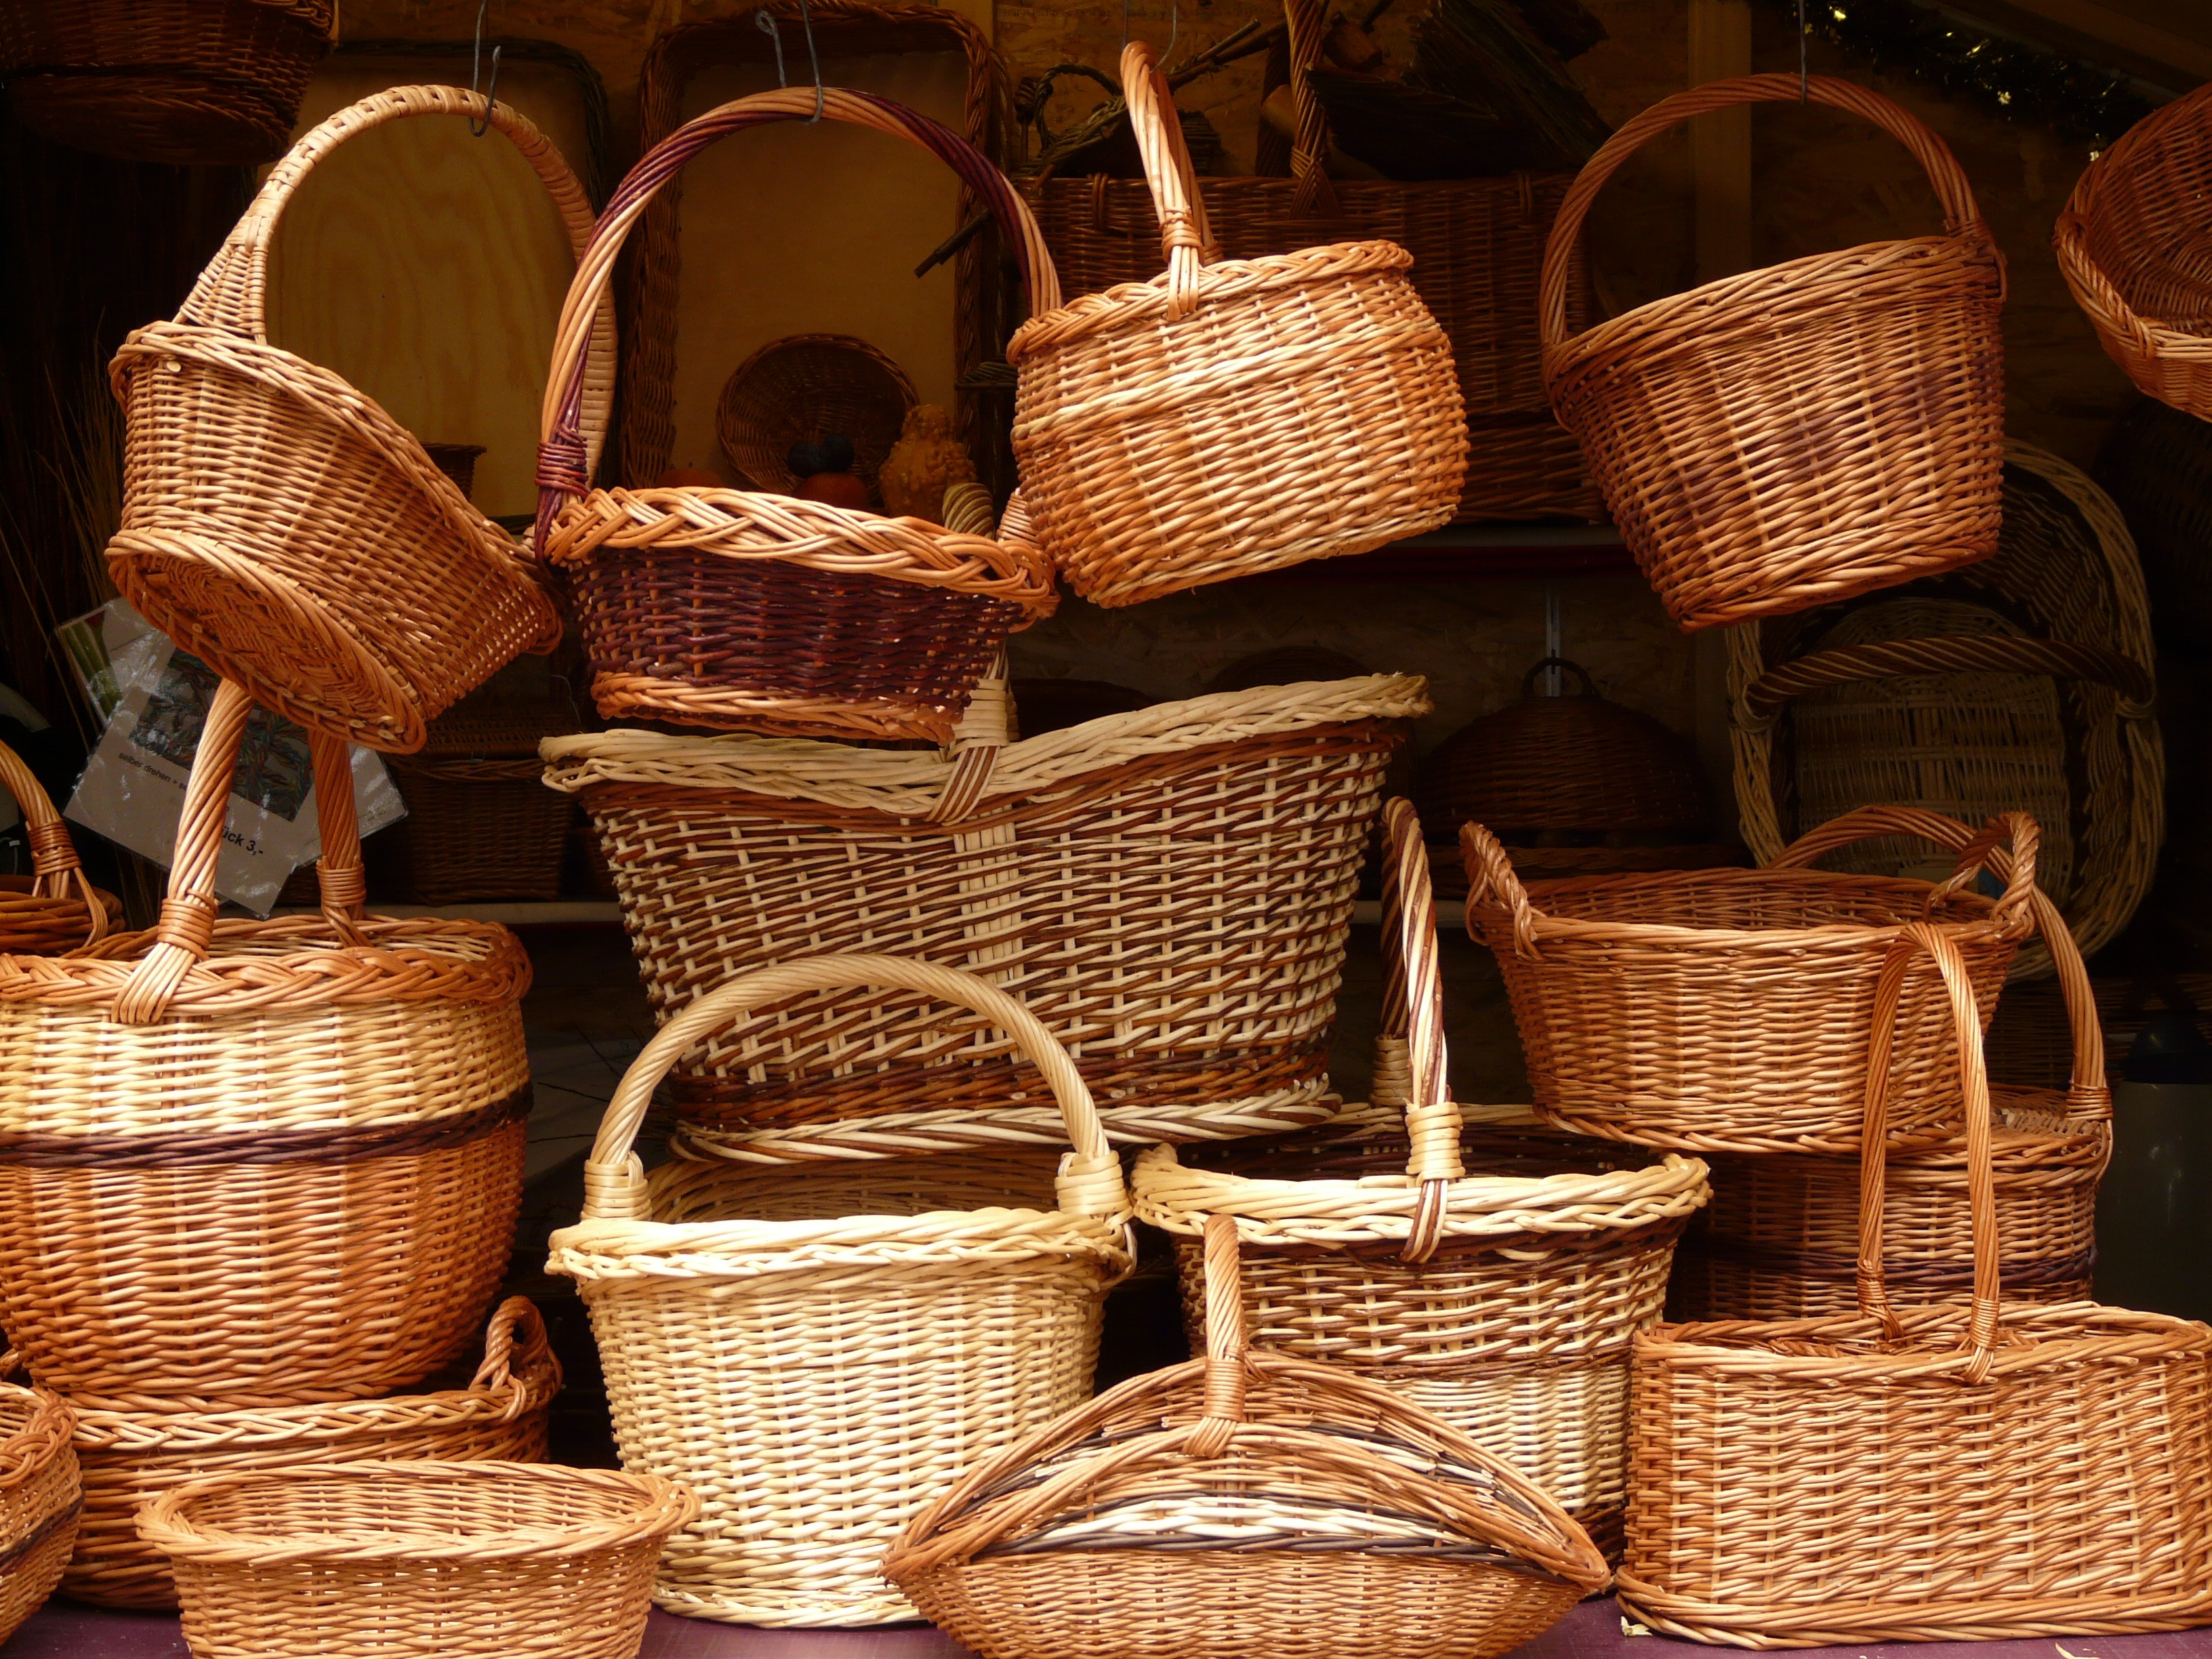
market, craft, basket, wicker, weave, willow, baskets, sell, sales stand, man made object, home accessories, braided material